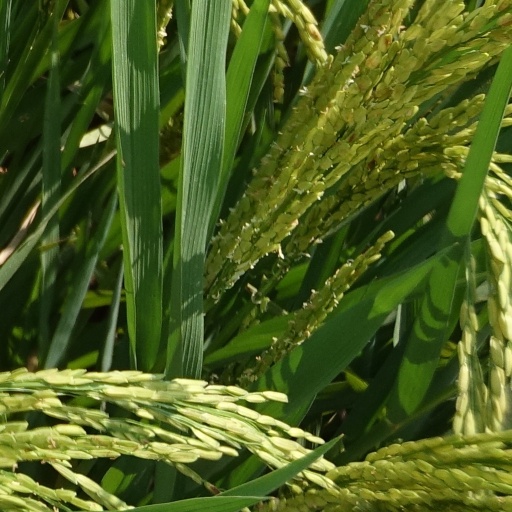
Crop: rice